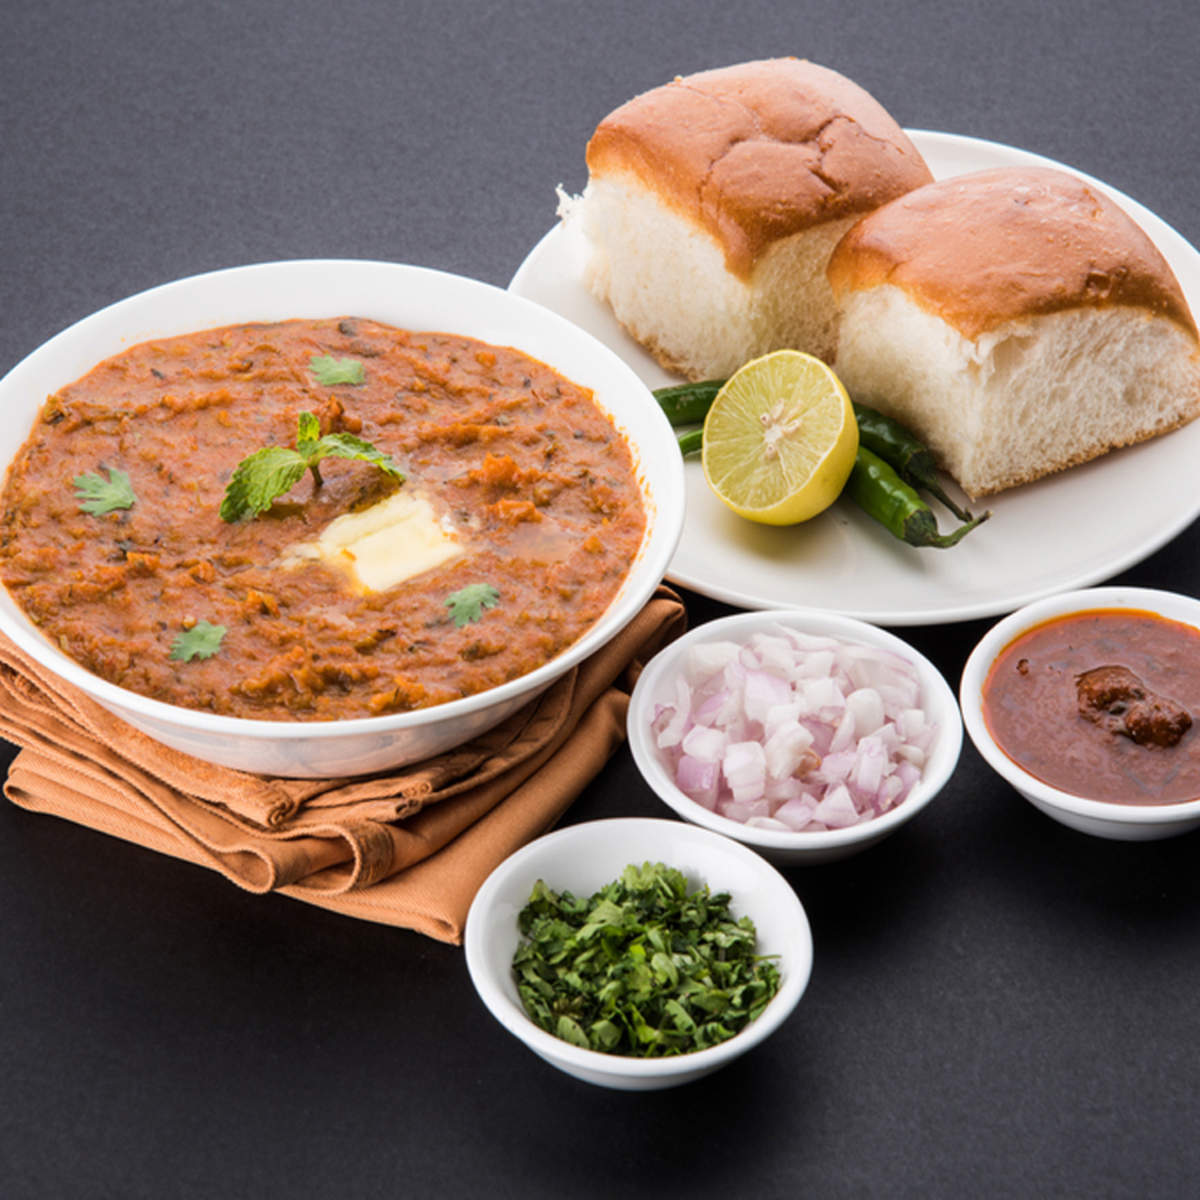
Dish: pav_bhaji